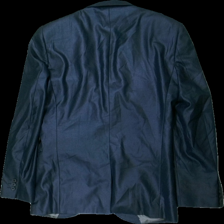
View: back
Type: Blazer
Category: Men
Brand: Next Låg
Colors: Blue
Material: 100% polyester
Cut: Regular
Size: 36
Price range: 50-100
Recommended usage: Reuse
Description: blå kavaj